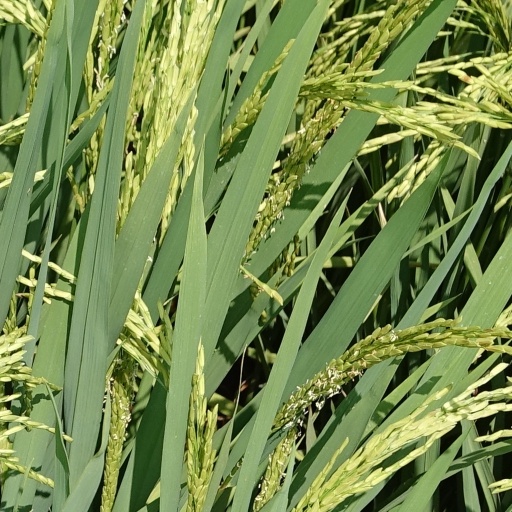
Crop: rice